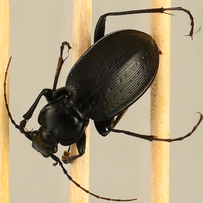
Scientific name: Carabus goryi
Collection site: Mountain Lake Biological Station NEON (MLBS), plot MLBS_009